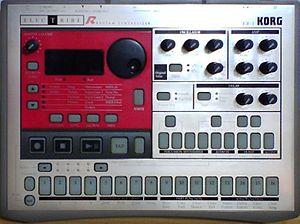
Electribe est le nom donné à un groupe d'instruments de musique électroniques produits par Korg. Depuis ses débuts avec l'Electribe R à l'ESX- 1, cette série comprend deux synthétiseurs à modélisation analogique et machines à échantillons de batterie qui peuvent être programmés à la manière d’une boîte à rythmes. La génération des sons peut se faire via la modélisation de modules de synthèse analogique ou la lecture d'échantillons audio. L’utilisateur peut ainsi créer un motif rythmique avec des sons percussifs, mais aussi des lignes de basse. Ces machines hybrides font partie de la famille des Groovebox.